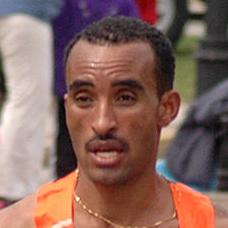
Age: 28